How Music Works

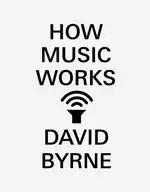

How Music Works is a non-fiction book by David Byrne, a musician, composer, and writer best known for his work with the group Talking Heads. He discusses the form and influence of music in a non-linear narrative fashion, using a variety of experiences from his career to create something part autobiography and part music theory. The book was published through McSweeney's on September 12, 2012, and was named as one of Amazon.com's "Best Books of the Month" in that same month. It has received mainly positive reviews.